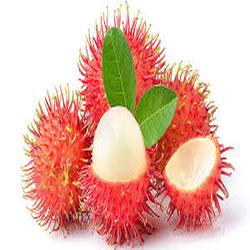
Label: Rambutan